Chantelle Atkins

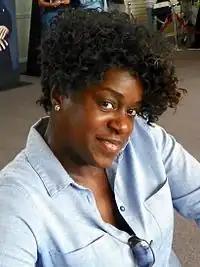
Chantelle feuds with Kim Fox (Tameka Empson, "pictured") after moving into her former home.

Writers embedded Chantelle and her family into the show further by having them purchase and move into No. 1 Albert Square. Gray surprises Chantelle with the move and she is pleased with the news. A show insider told Allison Jones of "Inside Soap" that Chantelle and Karen are "chuffed" about the move and thought that it would strengthen the bond between the characters. They later explained that Chantelle is "overwhelmed" by Gray's decision to buy a house so close to her family and her new job. After learning the news, Chantelle decides that she wants to repair her relationship with Mitch and introduces him to Mia and Mackenzie. As they prepare to move in, Chantelle and the Taylors begin clearing the house, which devastates Kim, who previously owned the house. When Kim spots her belongings being binned, she starts arguing with Karen, causing Mitch to intervene. Chantelle is "mortified" by Karen's arguing, especially when Gray and the children arrive mid-argument. A show insider pointed out that Chantelle would "hate for Gray to see all this and think, 'What the hell have I signed up for?'". Chantelle confronts Karen about her behaviour, but later tries to apologise.